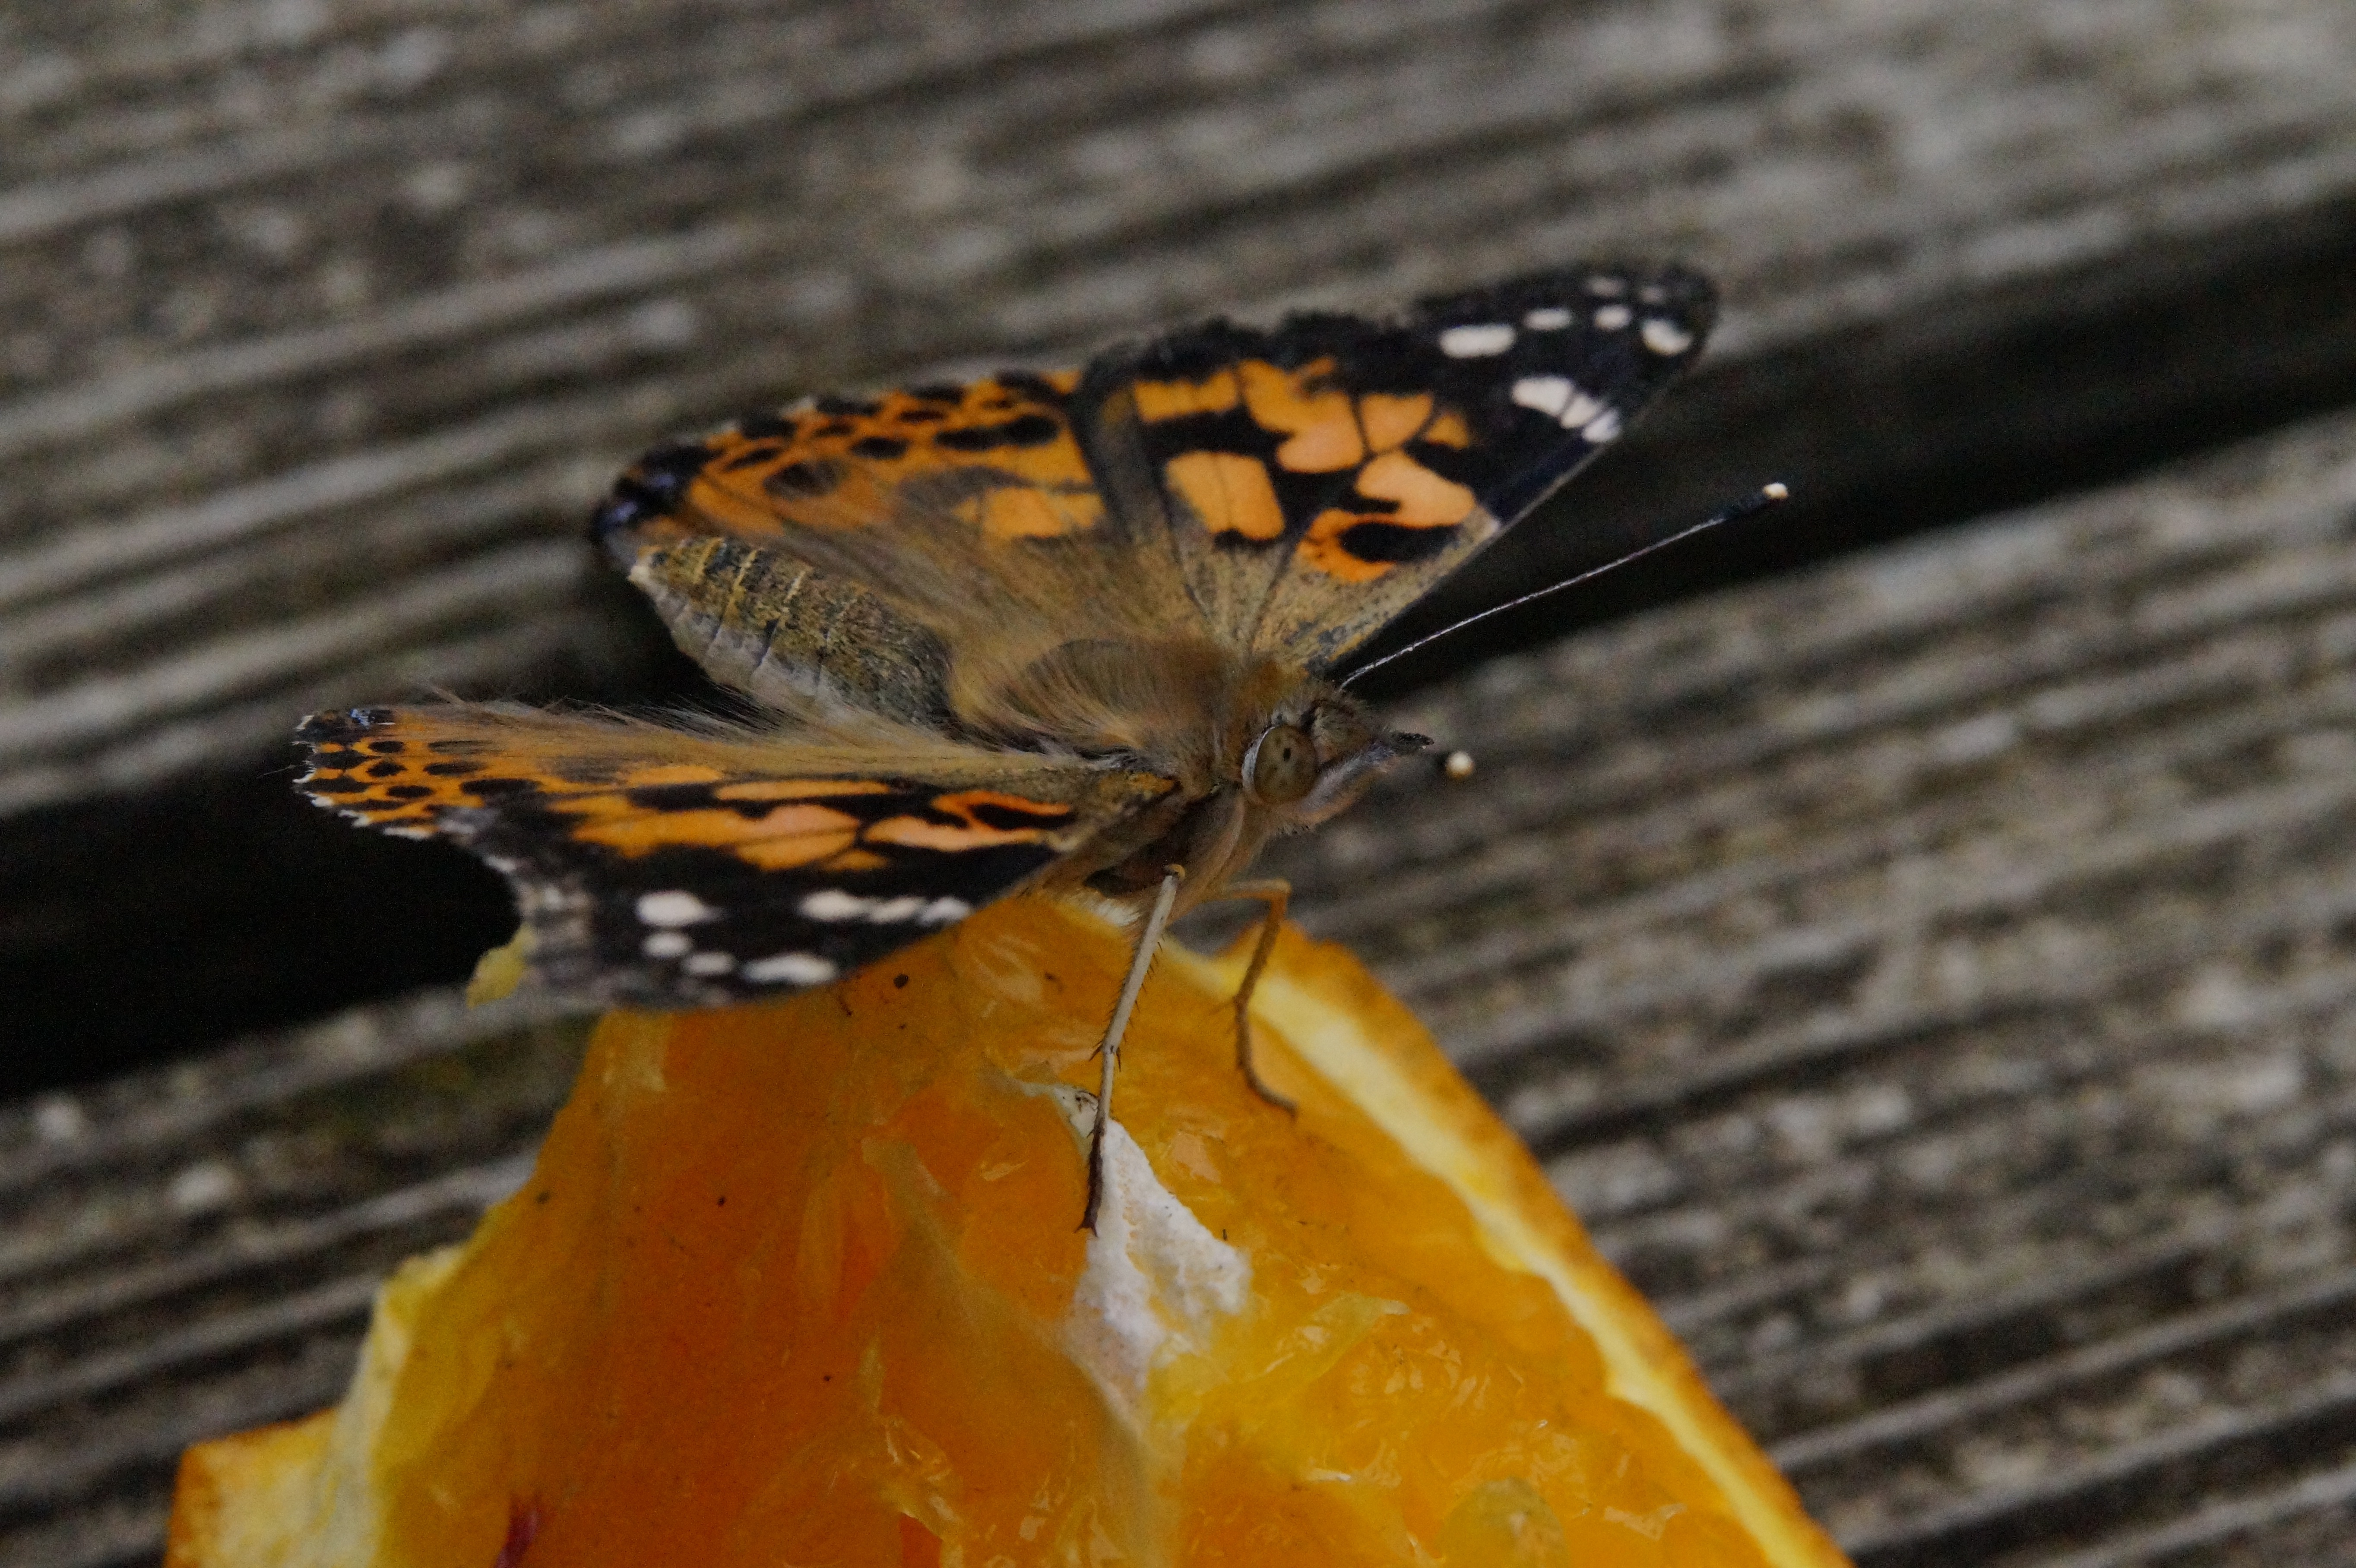
wing, fruit, leaf, petal, animal, summer, feed, orange, spring, insect, drink, butterfly, yellow, close, fauna, invertebrate, close up, monarch butterfly, feeding, nutrition, butterflies, macro photography, arthropod, edelfalter, pollinator, suck, food intake, attracted, moths and butterflies